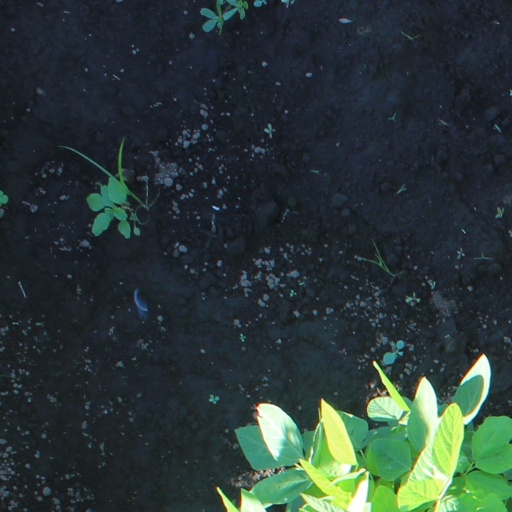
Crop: soybean